Benjamin Bristow

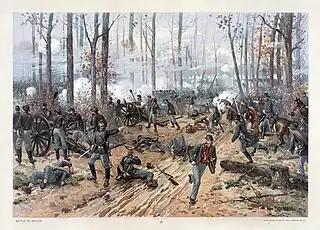
Battle of Shiloh

In December 1860, after Abraham Lincoln was elected, the South seceded from the Union and formed the Confederacy ("1861"), primarily to protect the institution of slavery, profitable cotton plantations, and resistance to black integration and citizenship. President James Buchanan, sympathetic to the South, did virtually nothing to contain Southern secession, prior to Lincoln's March 4, 1861, Inauguration. At the beginning of the Civil War in 1861, Bristow, an ardent Unionist, joined the Union Army, and mustered the 25th Kentucky Infantry . On September 21, 1861, Bristow was appointed lieutenant colonel of the 25th Kentucky Infantry. Bristow fought under General Ulysses S. Grant and served bravely at three battles, Fort Henry, Fort Donelson, and Shiloh, at the latter he was injured.